Isopogon teretifolius

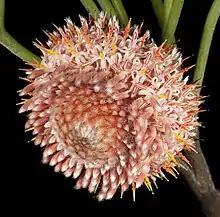
Flower detail

Isopogon teretifolius, commonly known as nodding coneflower, is a species of flowering plant in the family Proteaceae and is endemic to the southwest of Western Australia. It is an erect shrub with cylindrical, sometimes branched leaves, and flattened-spherical heads of hairy pinkish flowers.